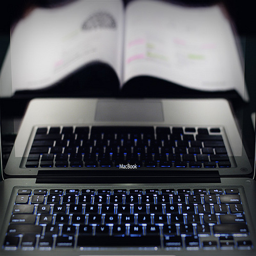
a keyboard is next to an open book
A laptop keyboard with its reflection of it and a book in the screen.
The keyboard of the laptop is reflected in it's screen.
a keyboard next to the book of a laptop
A mac book with blue keys and a white book in front of it